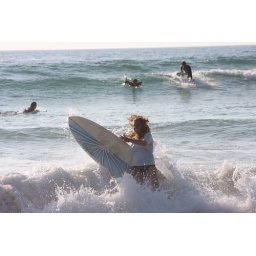
LOL this girl didn't get into the water in the end:))